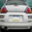
Label: automobile